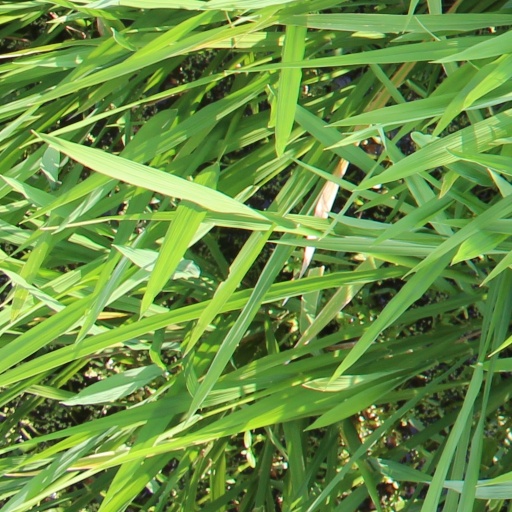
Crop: rice